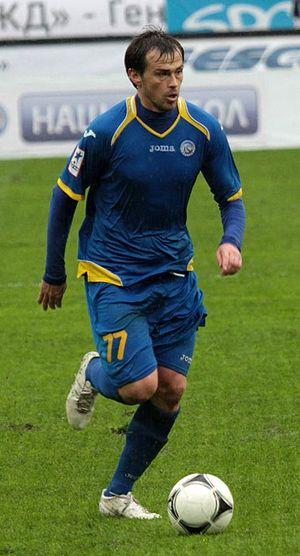
Danko Lazović, né le 17 mai 1983 à Kragujevac, est un footballeur international serbe qui évoluait au poste d'attaquant.